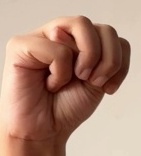
ASL sign: M